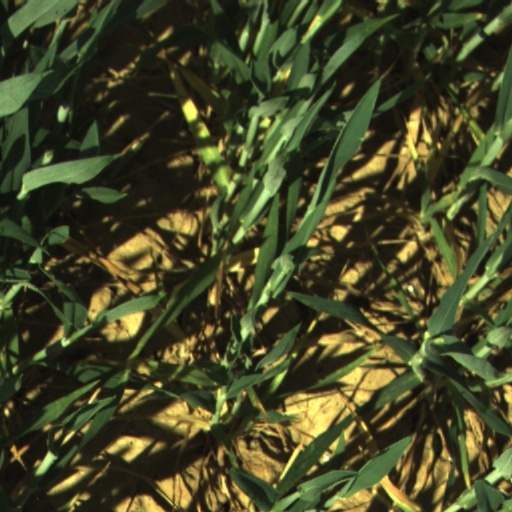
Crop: wheat